Stephen Mansfield

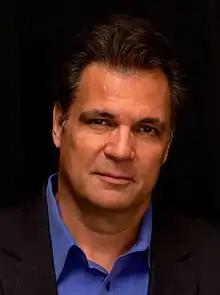

Stephen Lee Mansfield (born 1958) is an American author who writes about history, modern culture, religion and men's issues. His books have appeared on the "New York Times" best-seller list.